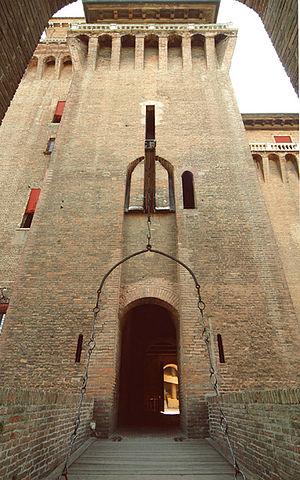
Le château d’Este, appelé aussi château de Saint Michel, est le monument le plus important de Ferrare, un édifice en briques à plan carré doté de quatre tours défensives, situé en plein centre-ville.